Project Blue Book (TV series)

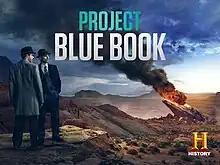

Project Blue Book is an American historical drama television series that premiered on History on January 8, 2019. The main role of Dr. J. Allen Hynek is played by Aidan Gillen, and the first season consisted of ten episodes. The series is based on the real-life Project Blue Book, a series of studies on unidentified flying objects conducted by the United States Air Force. On February 10, 2019, History renewed the series for a 10-episode second season which premiered on January 21, 2020. In May 2020, it was announced that the series had been canceled.